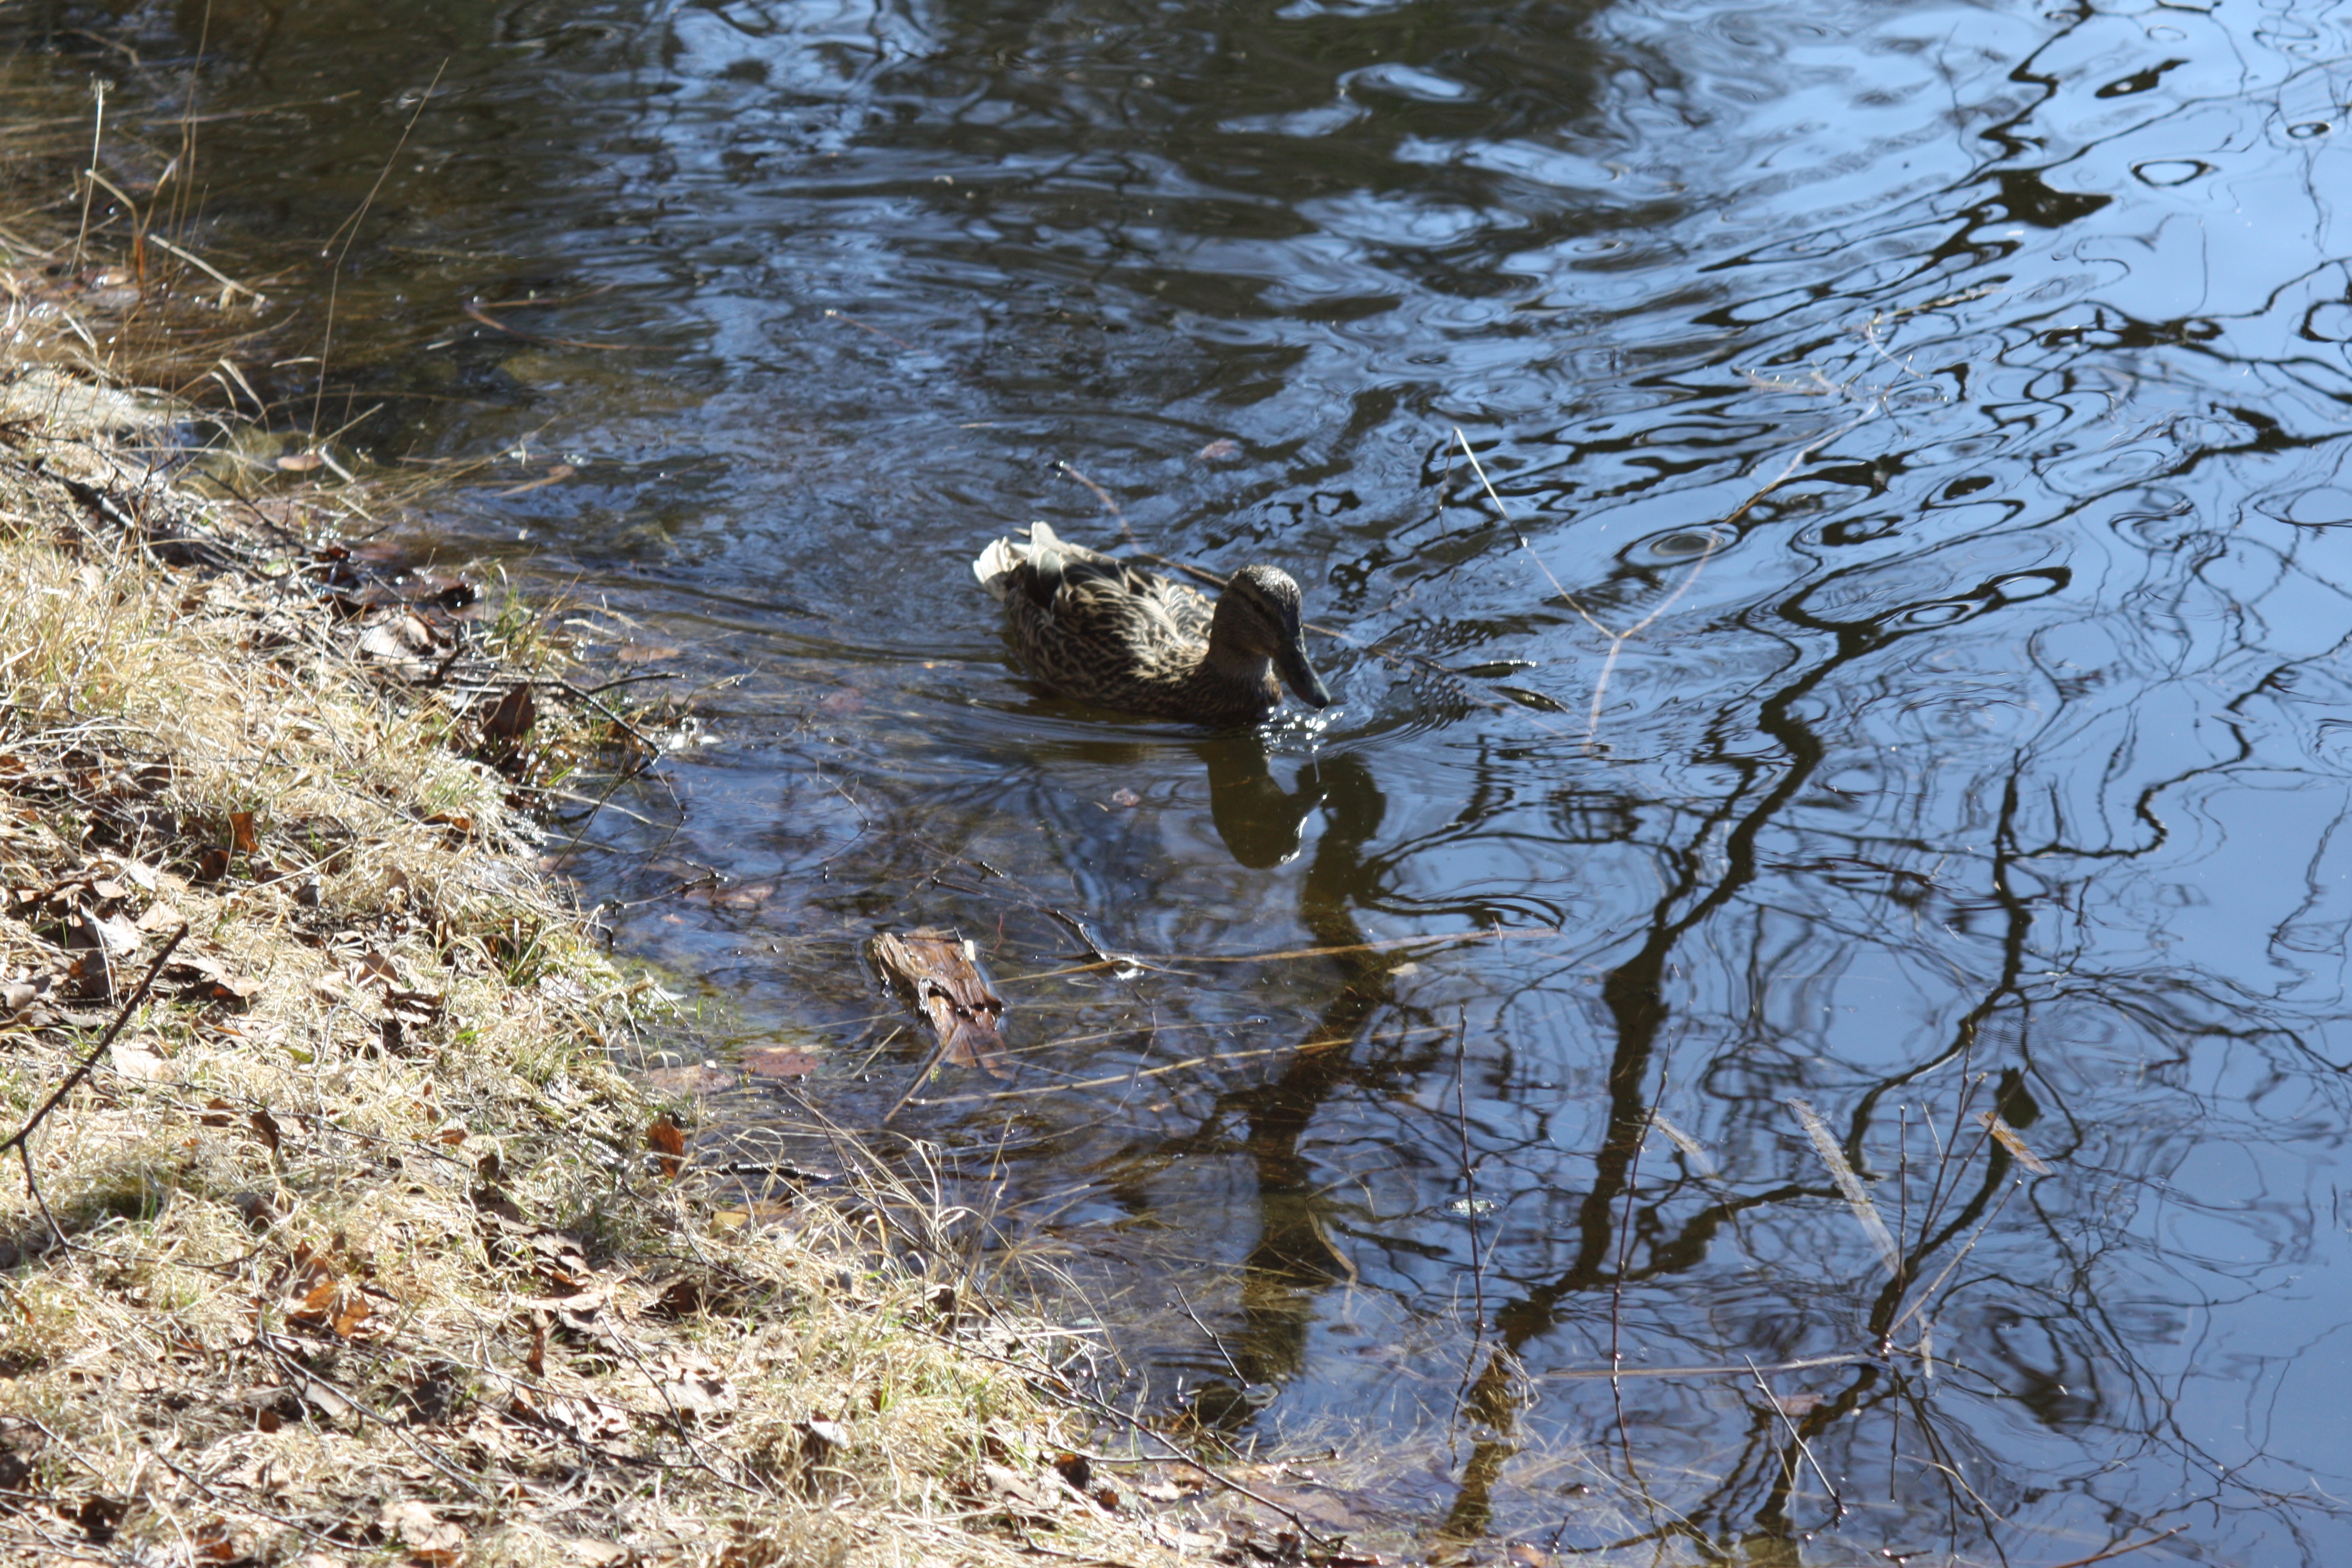
water, nature, forest, bird, lake, river, pond, wildlife, reflection, park, fauna, duck, vertebrate, water bird